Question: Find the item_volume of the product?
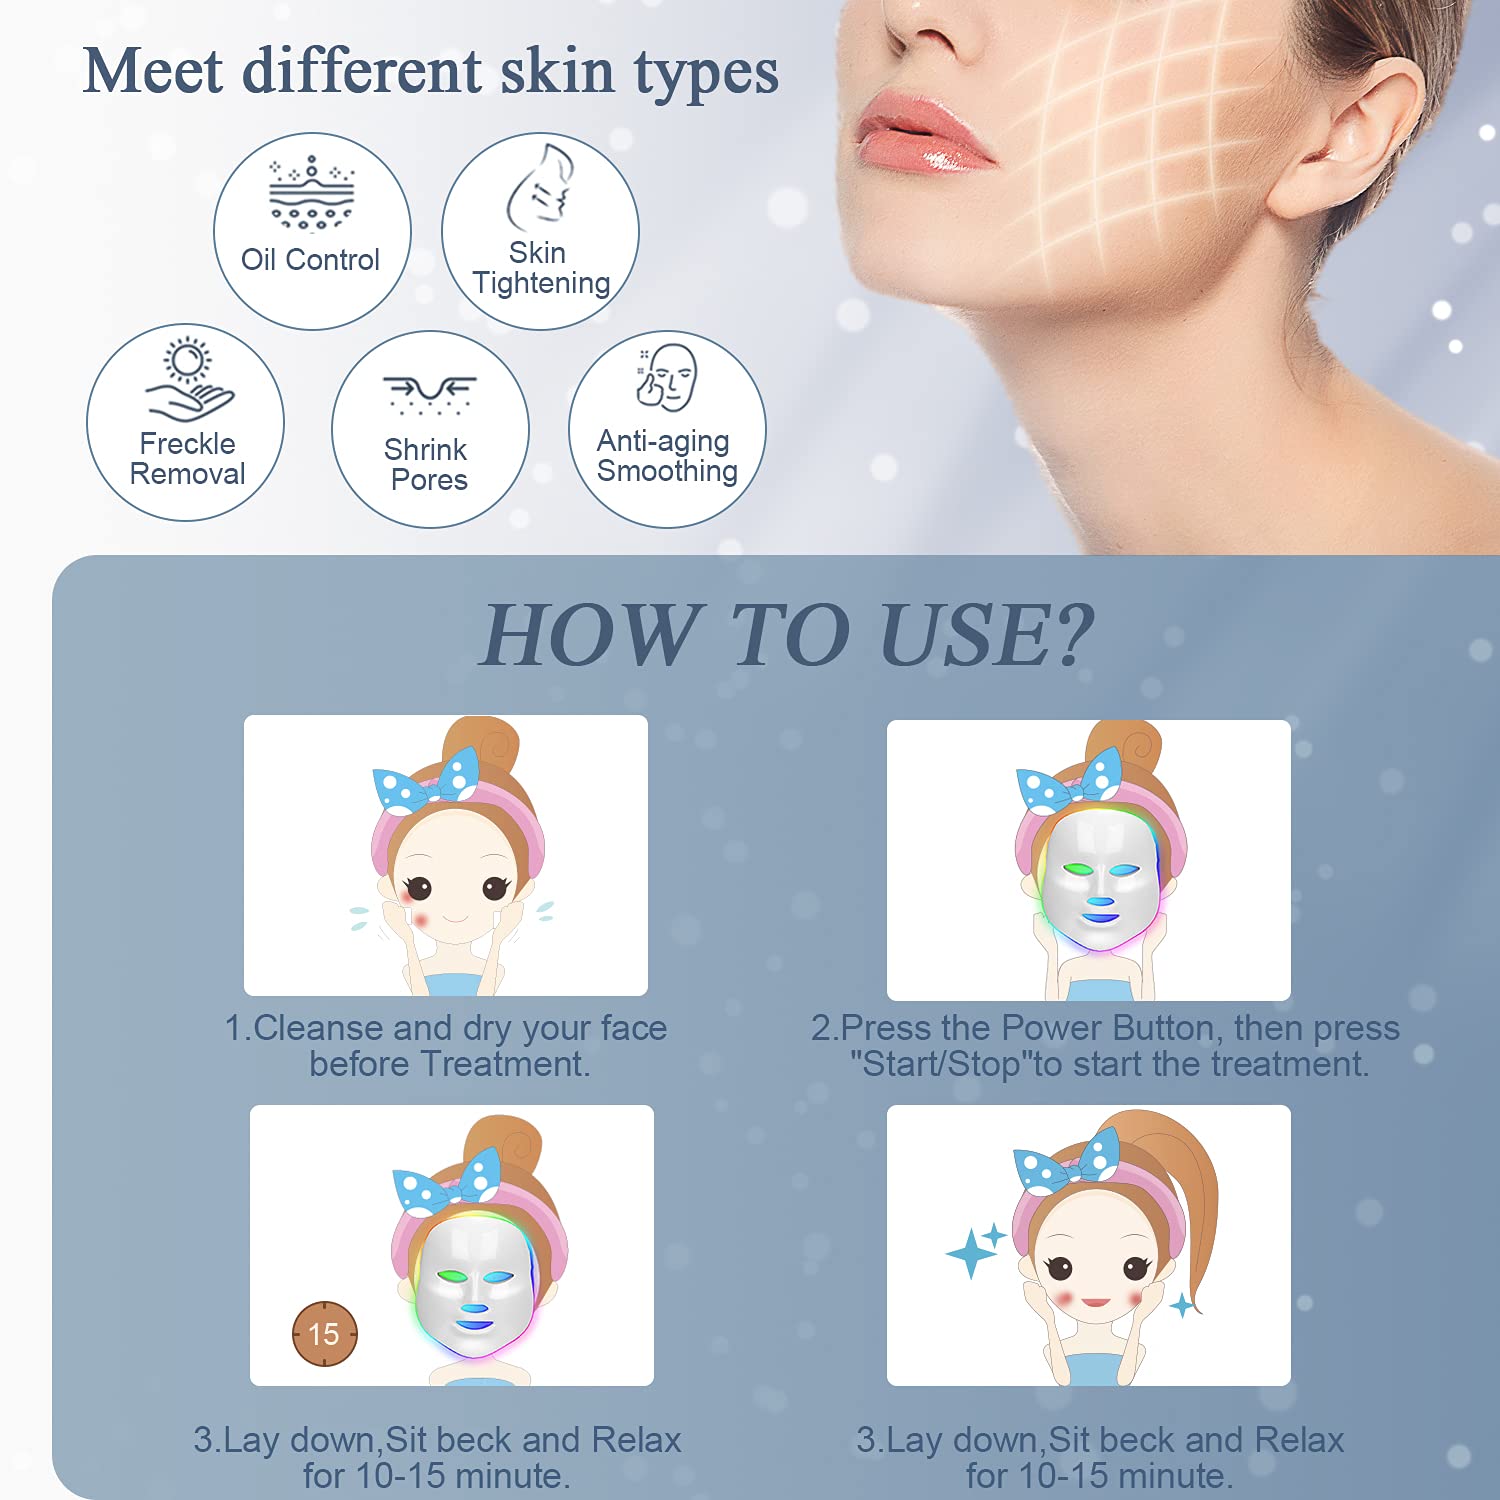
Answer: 1.0 quart